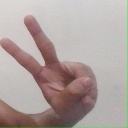
अक्षर: ऐ